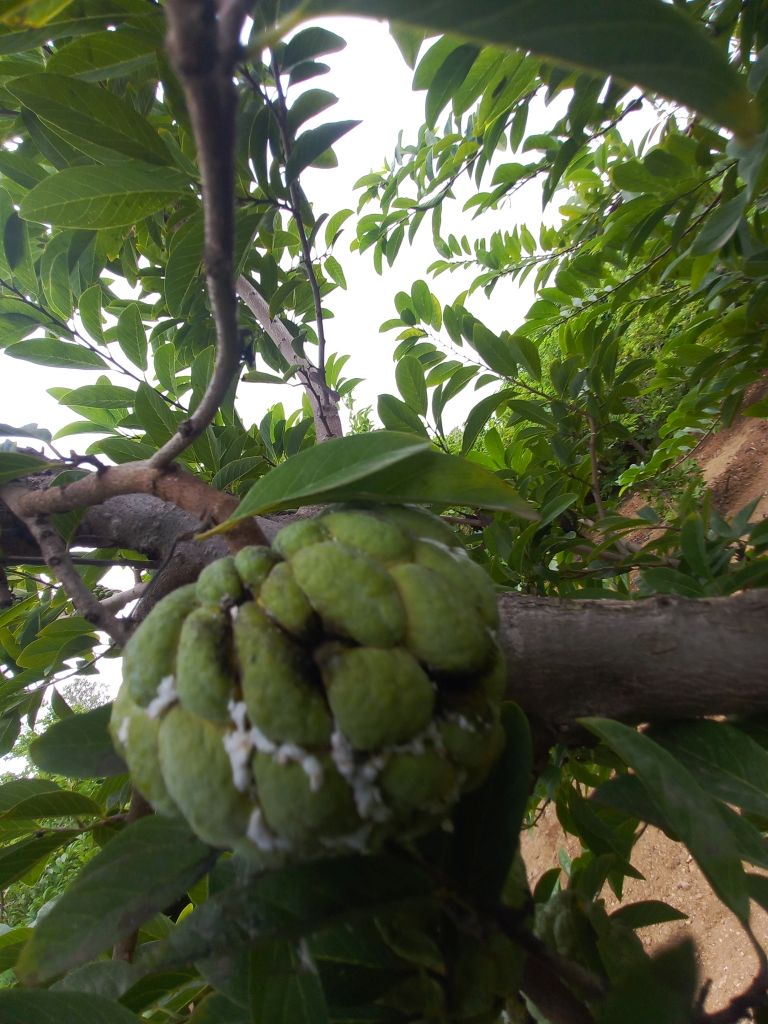
Disease label: Athracnose